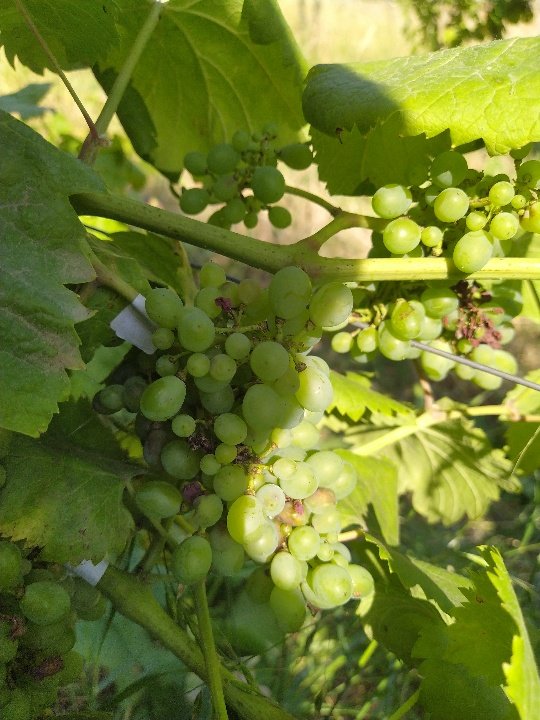
Berries visible: 137
Grape clusters: 4